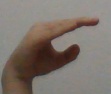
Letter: jeem